Concord, New South Wales

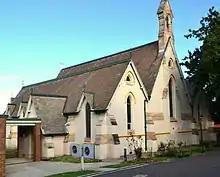
St Lukes Anglican Church

St Luke's Anglican Church is one of the oldest churches in Concord. The church is over 150 years old and is located at Burton Street near Concord Oval. Its current organ was donated by Dame Eadith Walker, of the famous Walker family on her 21st birthday in 1883.